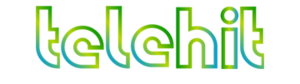
Telehit était une chaîne de télévision espagnole. Elle était disponible sur la TDT et sur d'autres plateformes.